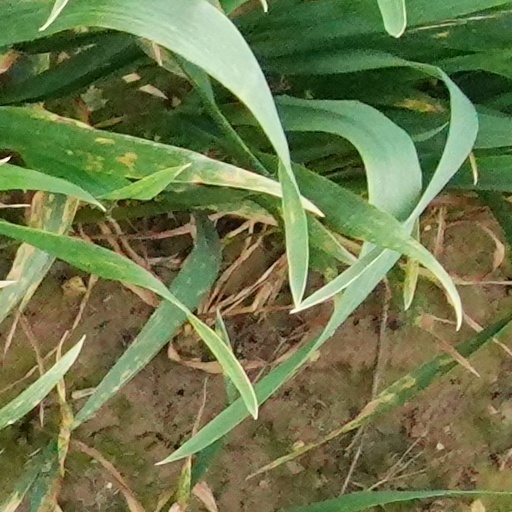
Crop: wheat